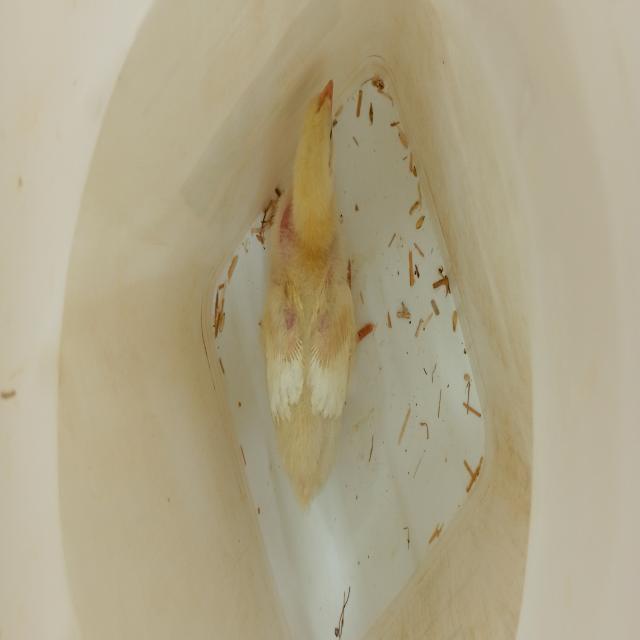
Weight: 282 g